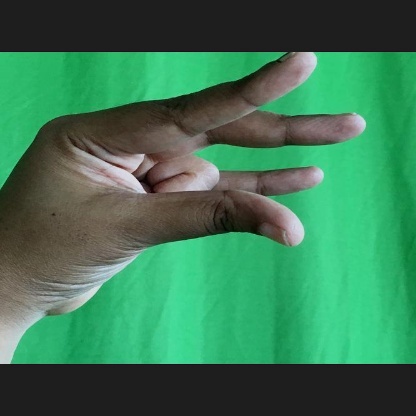
Mudra: Kangulam